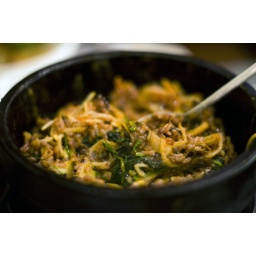
mixed veges, rice, ground beef and egg in sizzling stone bowl35 w 35th b/t 5th &amp;amp; 6th